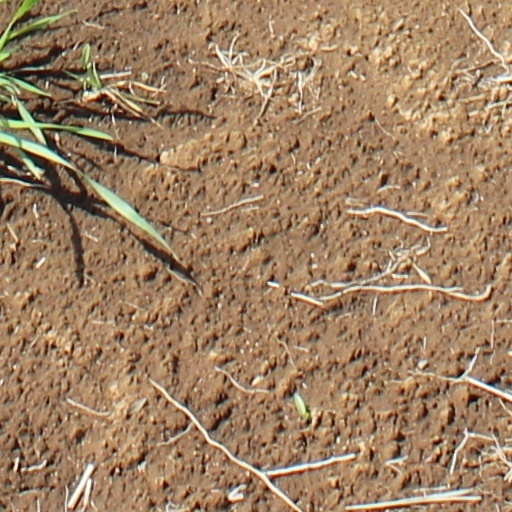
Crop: wheat